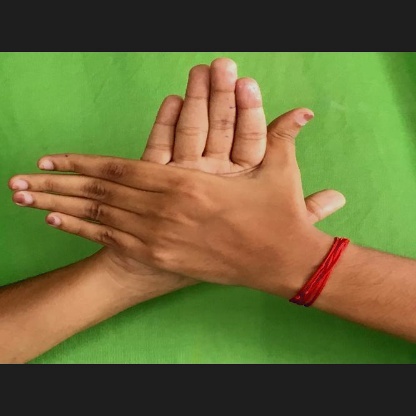
Mudra: Chakra